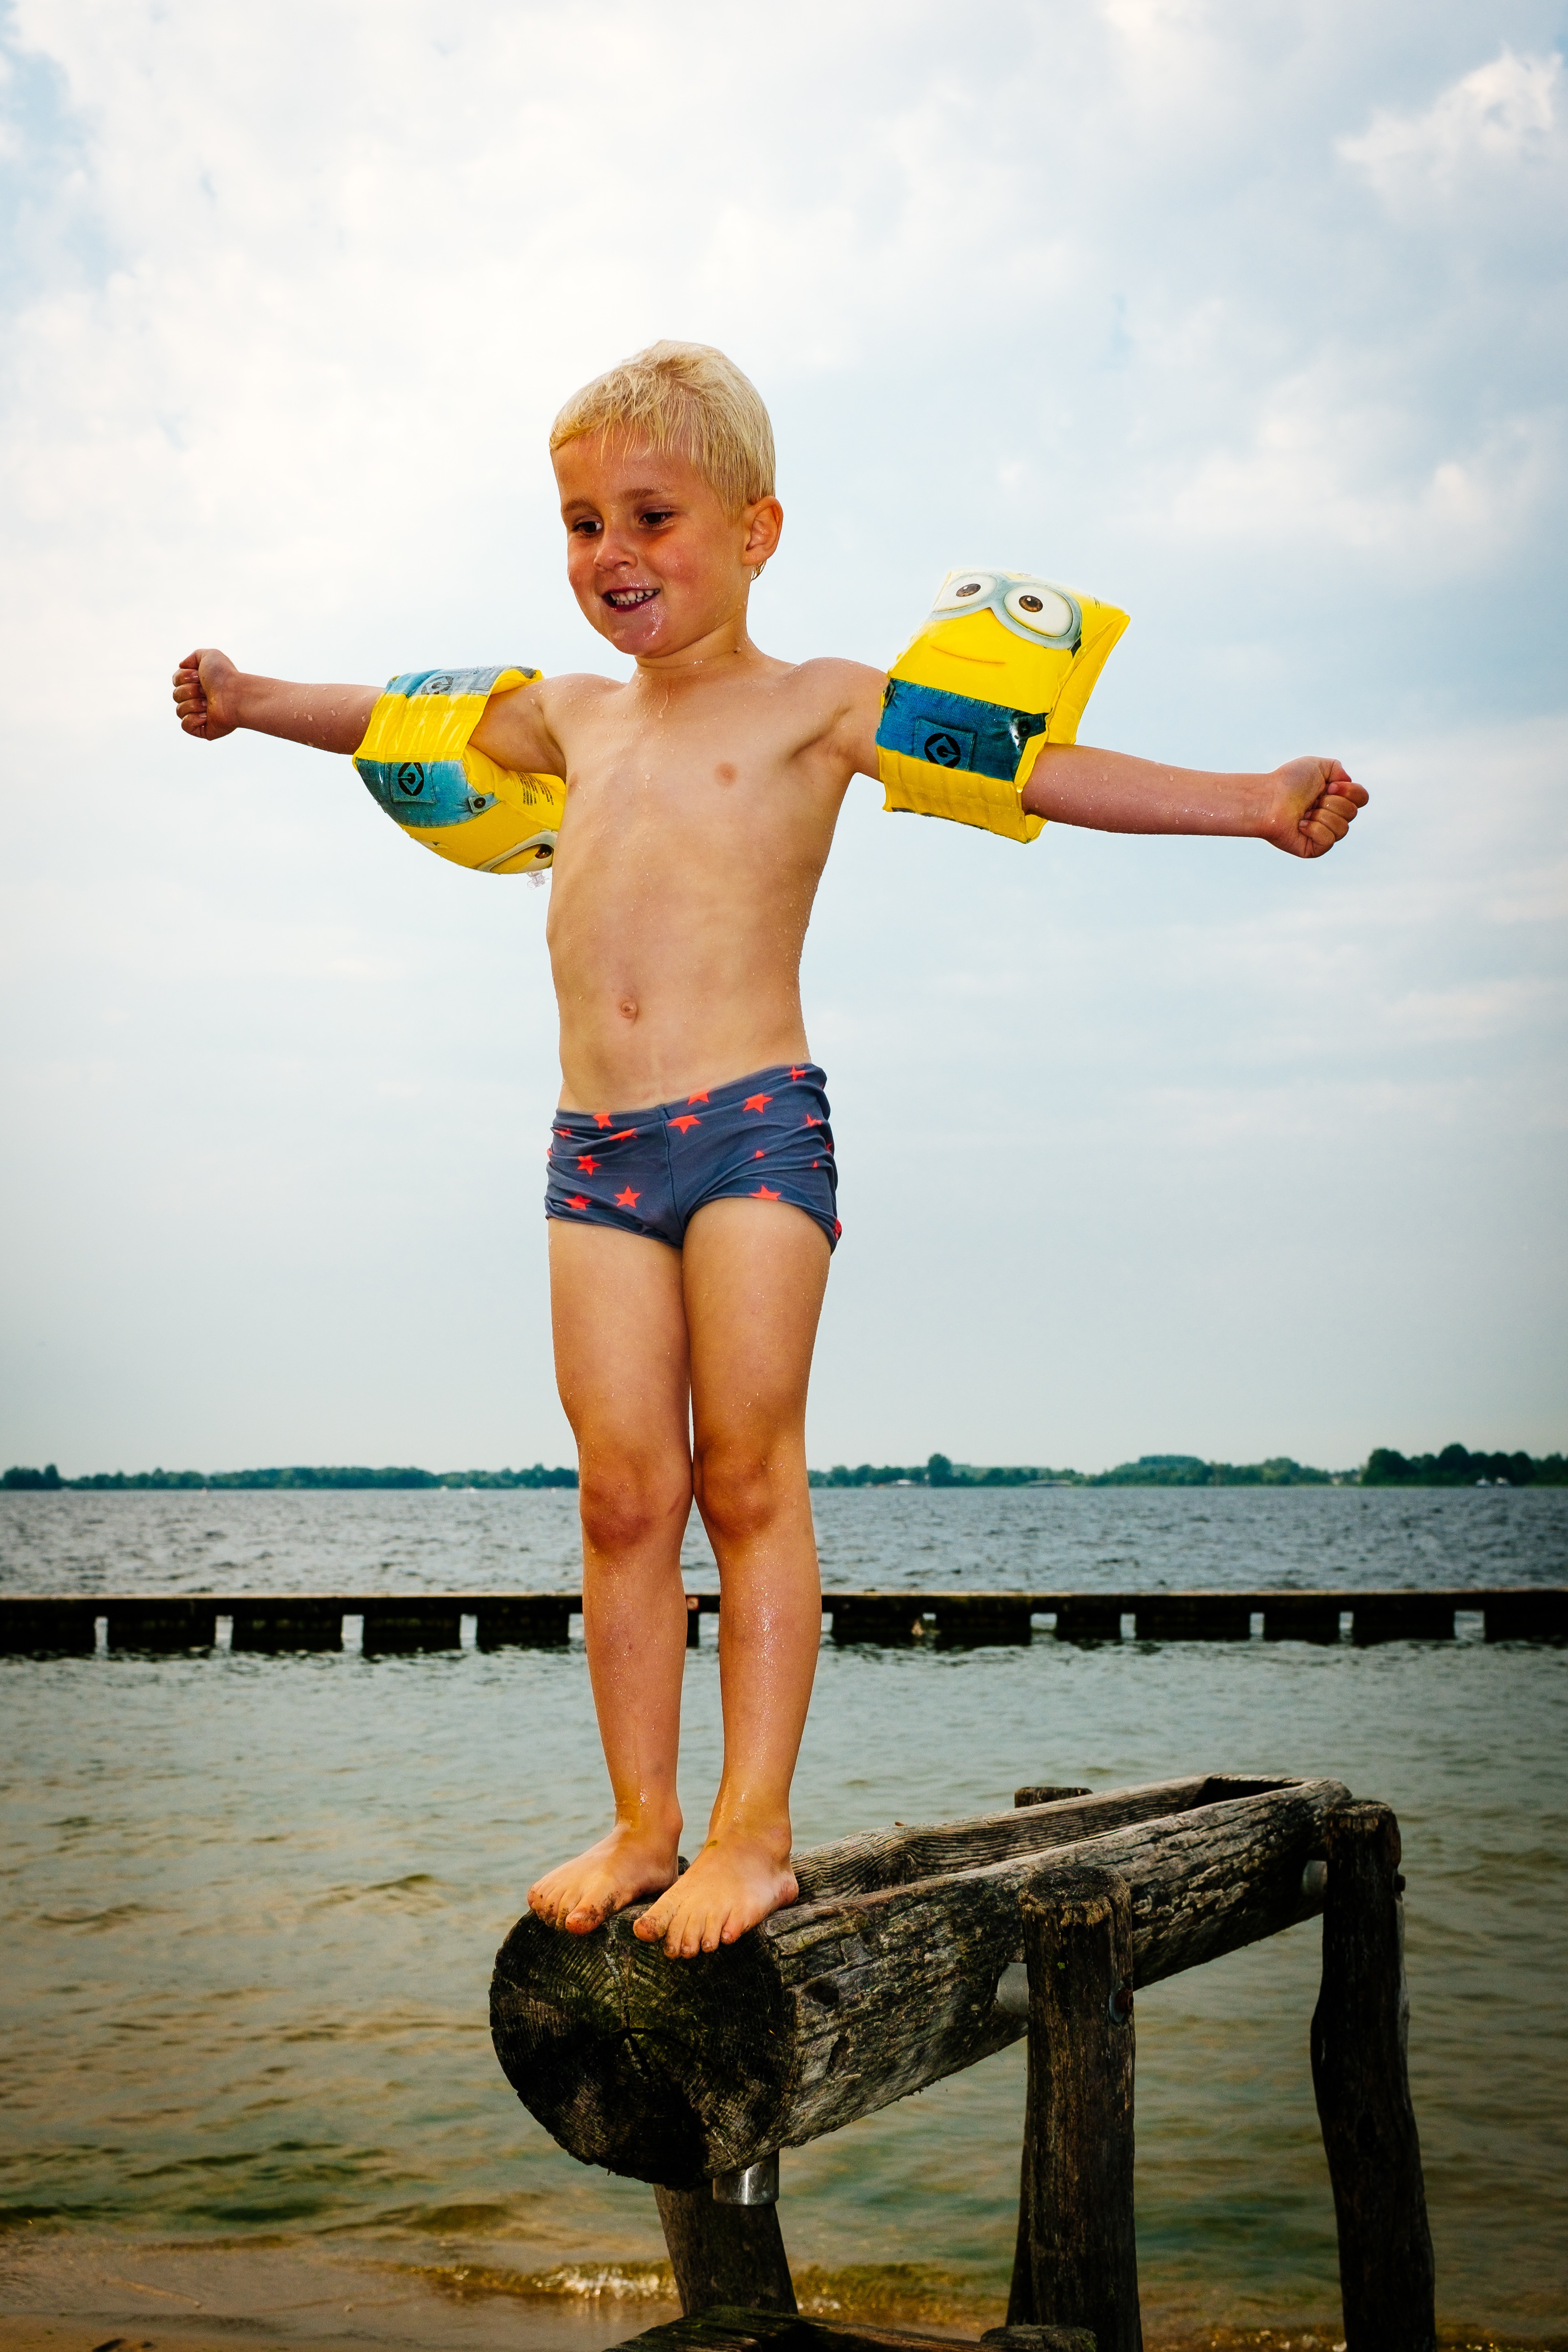
man, sea, water, outdoor, person, lake, boy, kid, jump, summer, male, model, holiday, child, clothing, leisure, season, smiling, muscle, swimming, fun, little, beauty, image, active, photo shoot, human positions, physical fitness